Hendrik van den Keere

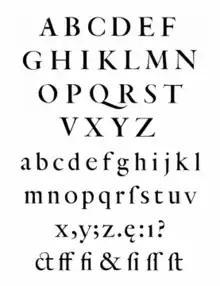
Van den Keere's Two-Line Double Pica roman type

Hendrik van den Keere (c. 1540/2 – 1580) was a punchcutter, or cutter of punches to make metal type, who lived in Ghent in modern Belgium.